Family Constellations

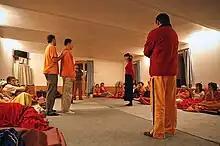
Family Constellations session

Family Constellations, also known as Systemic Constellations and Systemic Family Constellations, is a pseudoscientific therapeutic method which draws on elements of family systems therapy, existential phenomenology and Zulu beliefs and attitudes to family.